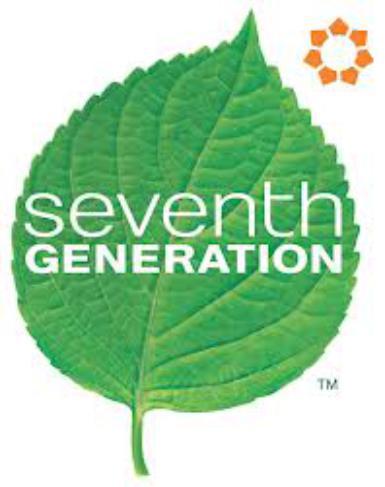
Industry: Necessities